Al-Adel

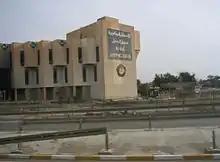
Al-Adel Central Mall

Al-Adel is a Neighbourhood of Baghdad, Iraq. It is located in Mansour district, in the portion of the city that lies west of the Tigris River.